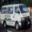
Label: bus